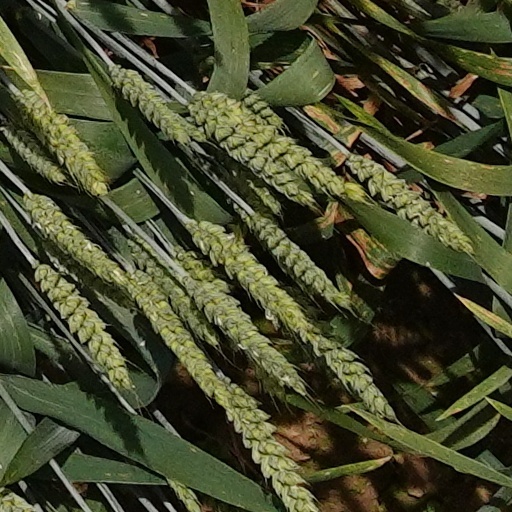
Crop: wheat